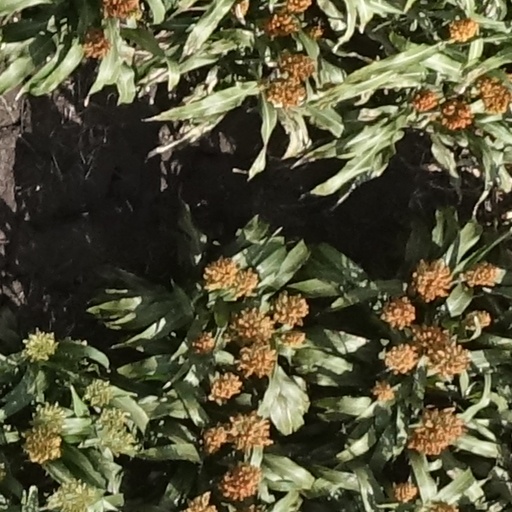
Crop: sorghum